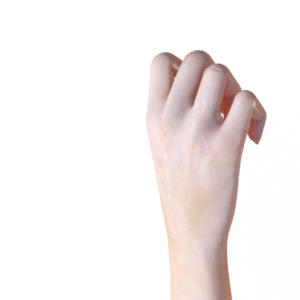
Label: rock